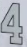
Number: 4